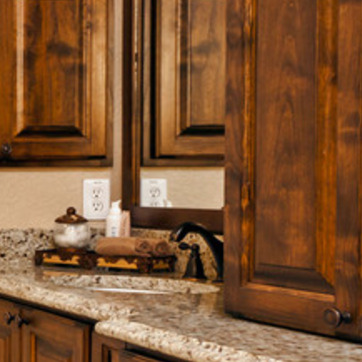
Material: mirror